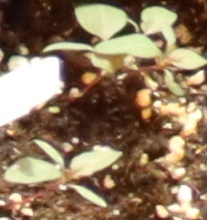
Label: Redroot Pigweed